Super Aguri SA06

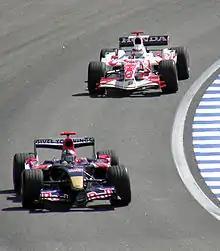
Sato chasing Vitantonio Liuzzi at the 2006 Brazilian Grand Prix, the last race of the season. At the race, he recorded best result of the season for the car and team with 10th position.

The car was a refined version of the SA05, which in turn was a development of the Arrows A23 chassis from . It featured revised aerodynamics, suspension and a new quick-shift gearbox, along with a lightened chassis and provided a worthwhile improvement in performance. A new livery with more red was also used. This culminated with a fine display at the Brazilian GP, where Sato finished 10th out of 16 finishers, and he and Yamamoto set ninth- and seventh-fastest laps of the race respectively.